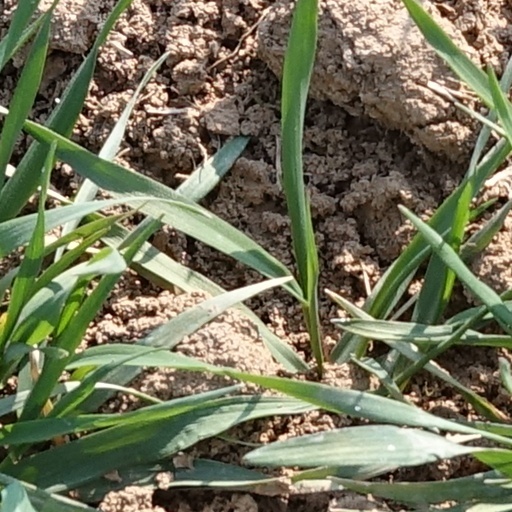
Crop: wheat